Lamoille River Route 15-A Bridge

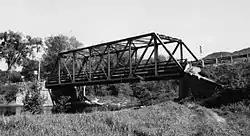
The old truss bridge in 1985

The Lamoille River Route 15-A Bridge is a modern steel-and-concrete structure, built in 2013 to carry Vermont Route 15A over the Lamoille River east of Morrisville, Vermont, United States. It was built to replace a metal truss bridge erected there in 1928. The old bridge, of Pratt through truss design, was listed on the National Register of Historic Places in 1991, and was dismantled in 2007.